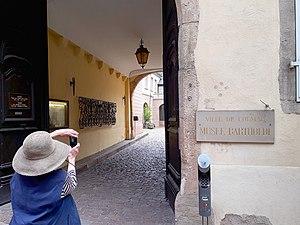
Entrée du musée Bartholdi, à Colmar
Le musée Bartholdi, situé à Colmar, est un musée consacré au sculpteur Auguste Bartholdi. Labellisé musée de France, le bâtiment est labellisé Maisons des Illustres par le ministère de la Culture et de la Communication en 2011.